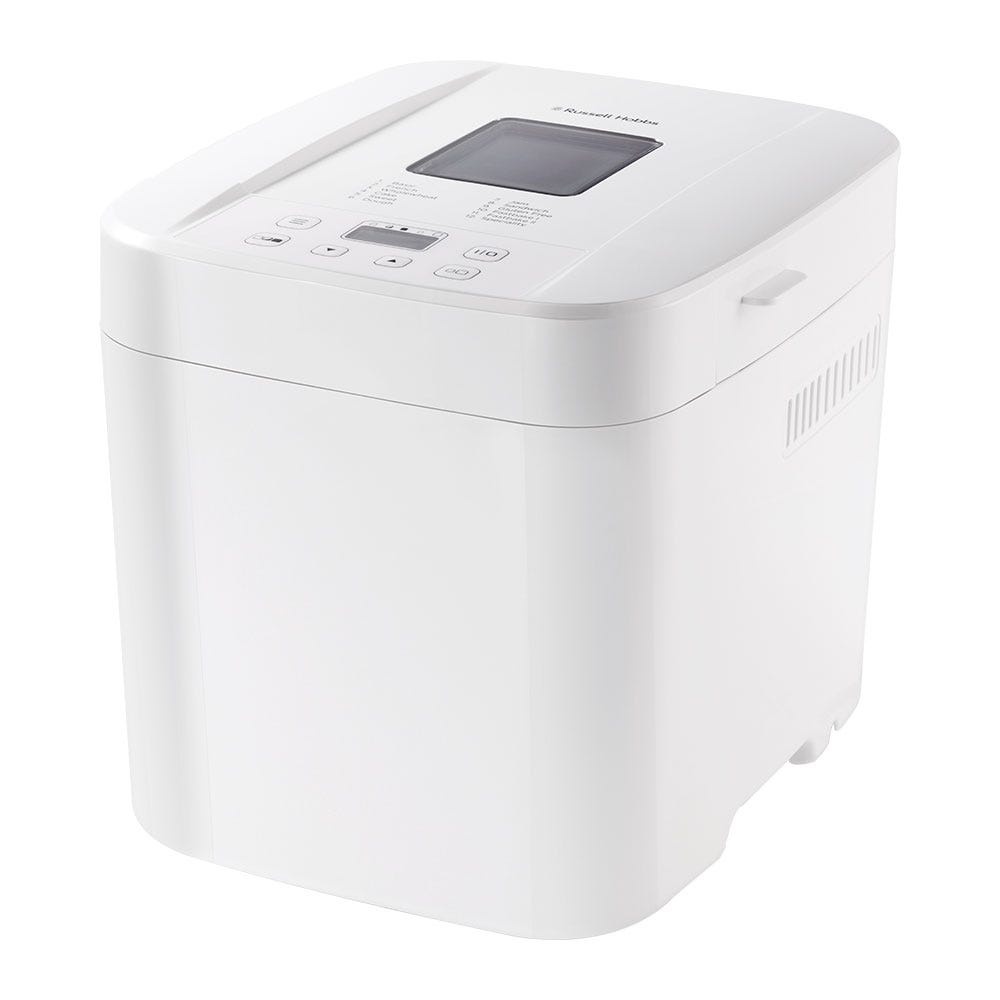
Russell Hobbs Classic Bread Maker
Nothing says ‘home’ quite like the aroma of freshly baked bread wafting from the kitchen. If you’d like to make your own bread but don’t want all the hassle and mess that goes with making bread by hand, we’ve got the perfect solution. The Russell Hobbs Classics Breadmaker makes homemade loaves fast and easy. With 12 functions, three crust options and two bread sizes, you can choose the type of bread you love, from a plain white loaf to speciality breads including Wholewheat, and more. You can even make jam and cake batter. With an easy-to-use removal hook and paddle for perfect kneading, you can’t go wrong if you want to make the bread you love from scratch. Specifications: 17 automatic programs including Fast Bake Select from 500g/750g/1000g (1.0lb/1.5lb/2.0lb) loaf sizes Choose from light/medium/dark crusts Automatic dispenser- Dispenses contents at the right time 15 hour programmable delay timer great for busy lifestyles 60 min keep warm function 15 min power interruption back up system Touch screen buttons with internal lights Large viewing window and easy to read LCD display S/steel housing with matte finish prevents fingerprint markings
Brand: EPE International
Category: Home & Garden > Kitchen & Dining > Kitchen Appliances > Breadmakers